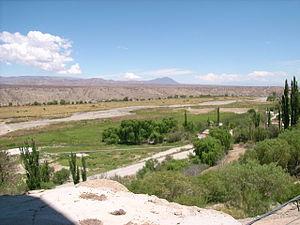
Le río Calchaquí est un cours d'eau du nord-ouest de l'Argentine qui coule en province de Salta. Il est généralement considéré comme cours supérieur du Río Salado del Norte. C'est donc un affluent du Rio Paraná par le Salado del Norte.